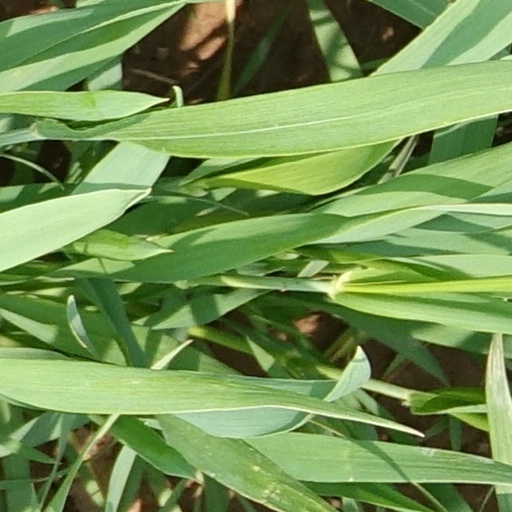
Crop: wheat